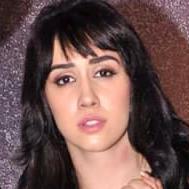
Age: 22